The Indigo Necklace

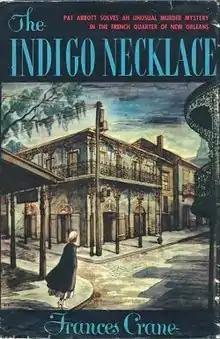
First edition cover

The Indigo Necklace (1945), also published as The Indigo Necklace Murders, is a mystery novel by American journalist Frances Crane.